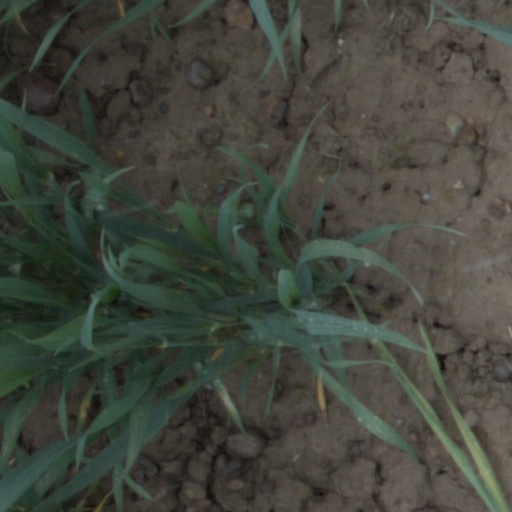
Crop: wheat